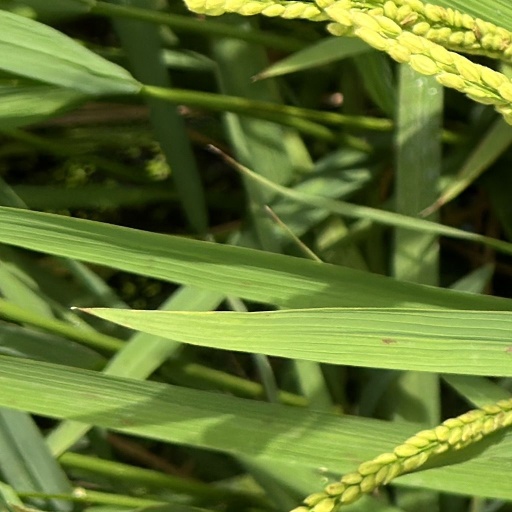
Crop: rice